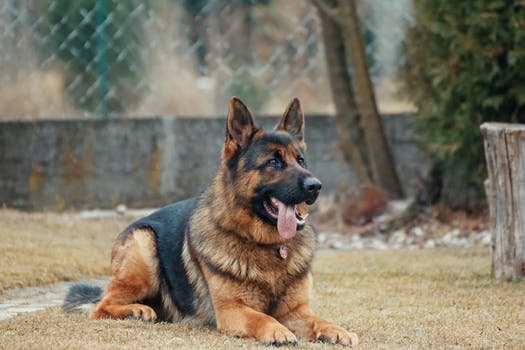
Label: No Watermark